Kokoda Track campaign

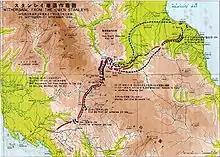
The Japanese withdrawal along the Kokoda Track

Even before the battle at Mission Ridge had concluded, Rowell had issued orders recalling Potts to Port Moresby. What remained of the 2/14th and 2/16th Battalions rejoined the 21st Brigade and withdrew southwards towards Ioribaiwa and harassed the Japanese advance. Porter, having orders to stabilise the position, took command of Maroubra Force on 10 September. By this time, the 2/14th and 2/16th Battalion were so reduced in strength that they were formed into a combined force fielding a company strength from each. It was reinforced by the 3rd Battalion and by the 2/1st Pioneer Battalion, although the latter did not move forward. The 25th Brigade under Eather was being sent forward to relieve the situation. As he prepared to attack, Eather assumed command of Maroubra Force.